14 Going on 30

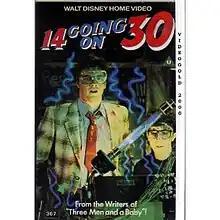
VHS release cover

14 Going on 30 is a 1988 American made-for-television comedy film that was broadcast by American Broadcasting Company and Buena Vista Television and later distributed by Walt Disney Home Video. Directed by Paul Schneider, it stars Steven Eckholdt as Danny, a 14-year-old boy who is infatuated with his teacher Miss Peggy Noble (Daphne Ashbrook). Danny uses a "growth accelerator" to make himself appear older than his actual age in an attempt to seduce her. A similar age swap and a nearly identical title appear in the 2004 film "13 Going on 30", and the earlier film may have influenced the later one.